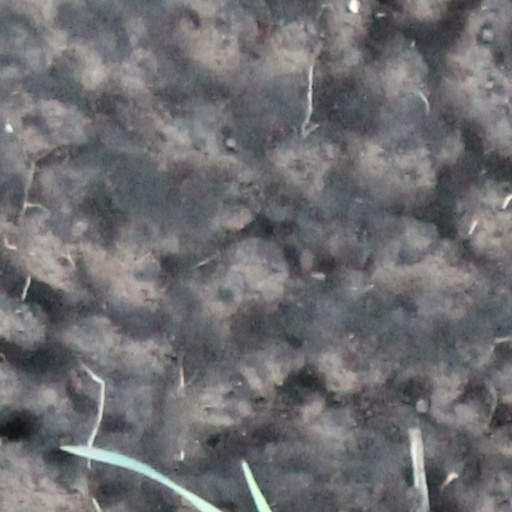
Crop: wheat